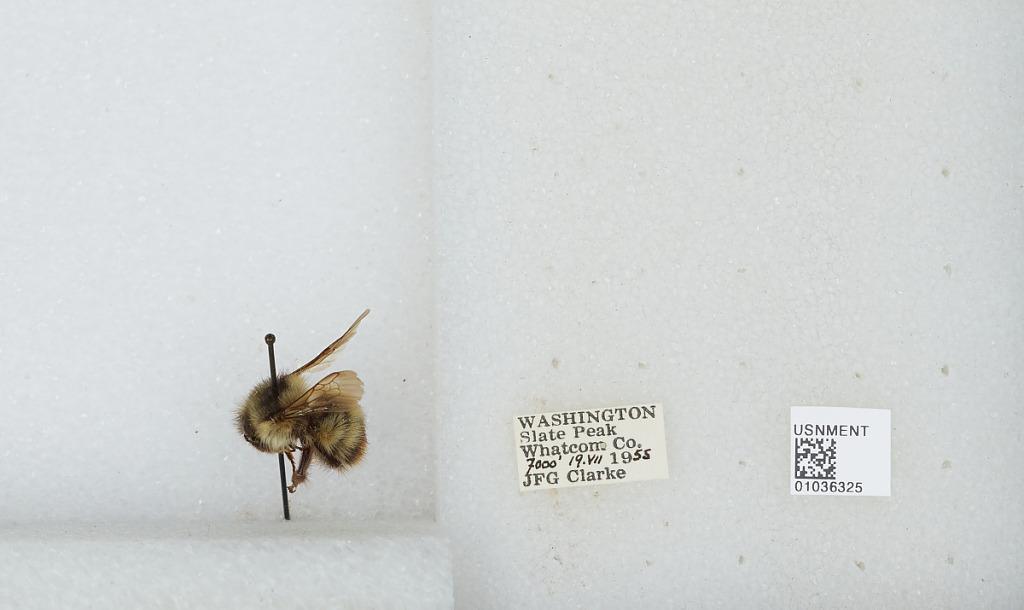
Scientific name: Bombus (Pyrobombus) mixtus Cresson
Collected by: J. Clarke
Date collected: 1955-7-19
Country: United States
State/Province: Washington
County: Whatcom
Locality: Slate Peak
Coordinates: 48.7422, -120.68